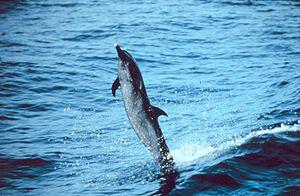
Le Dauphin tacheté pantropical est une espèce de mammifères odontocètes de la famille des Delphinidés.
Stenella est un genre de la famille des dauphins.
Voici la liste des cétacés par population.